Thomas C. Barret

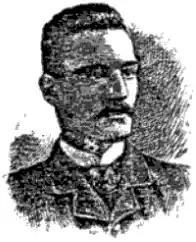

Thomas Charles Barret (March 30, 1860 – March 17, 1922) was an American politician. Between 1912 and 1916 he served as Lieutenant Governor of Louisiana.